Northern Italy

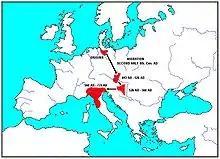
Migration of the Lombards towards northern Italy

After the fall of the Western Empire, northern Italy suffered heavily from destruction brought about by migration from Germanic peoples. In 493 the Ostrogoths managed to create a stable and prosperous kingdom, with its capital first in Ravenna and then in Pavia, but the Gothic War caused the kingdom to fall and devastated the region. In the 570s the Germanic Lombards, or Longobardi, entered northern Italy from Friuli and founded a long-lasting reign (with its capital in Pavia) that gave the medieval name to the whole northern Italy and the current name to the Lombardy region. After the initial struggles, relationships between the Lombard people and the Latin-speaking people improved. In the end, the Lombard language and culture assimilated with the Latin culture, leaving evidence in many names, the legal code and laws, and other things. The end of Lombard rule came in 774, when the Frankish king Charlemagne conquered Pavia, deposed Desiderius, the last Lombard king, and annexed the Lombard Kingdom to his empire changing the name in Kingdom of Italy. The former Lombard dukes were mostly replaced by Frankish counts, prince-bishops or marquises.